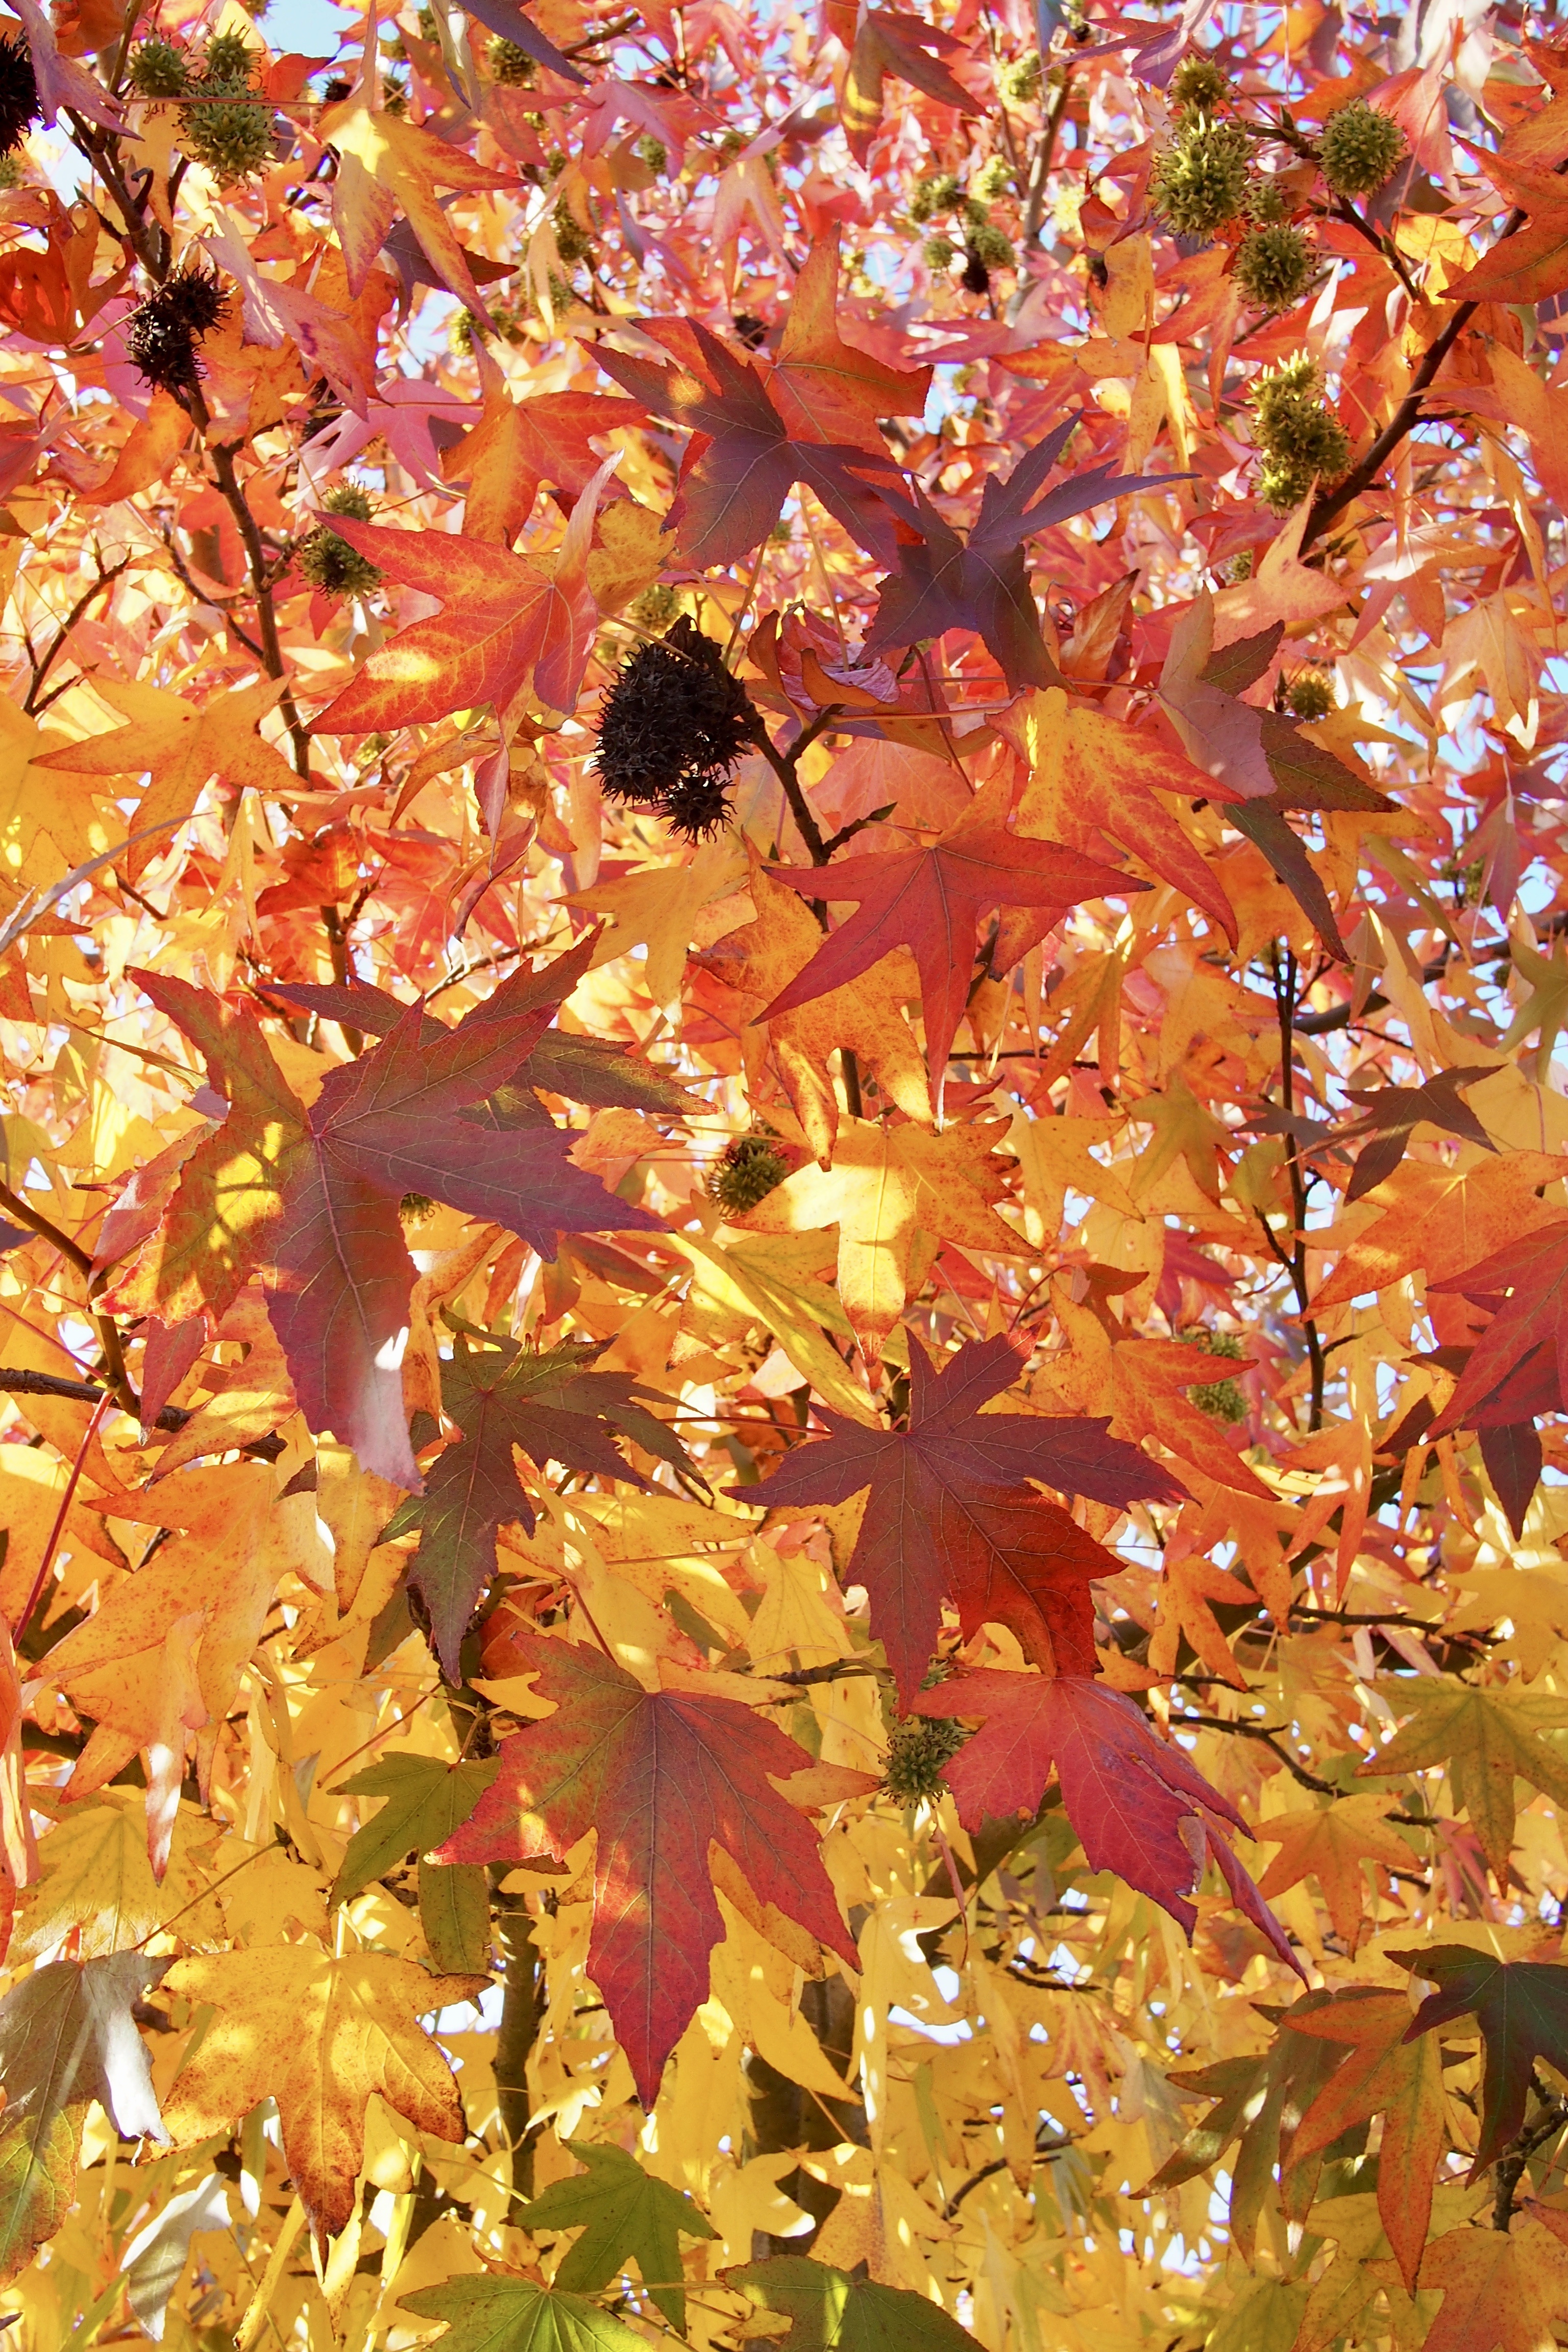
tree, nature, branch, plant, white, leaf, fall, flower, orange, autumn, brown, season, maple tree, maple leaf, leaves, gold, shrub, deciduous, o, november, october, autumn leaves, flowering plant, woody plant, land plant